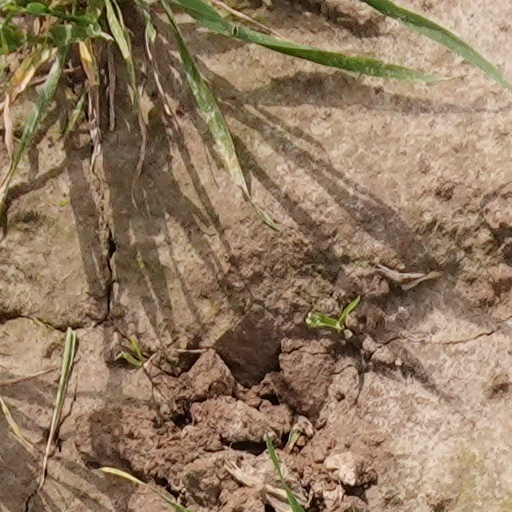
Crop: wheat